Shenyangbeizhan station

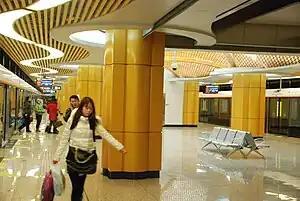
Platform

Shenyangbeizhan is a station on Line 2 and Line 4 of the Shenyang Metro. It is adjacent to Shenyang North railway station. The station opened on 30 December 2011.